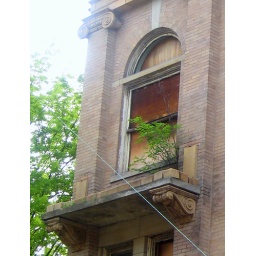
A plant growing from the window of an abandoned building in Monessen.